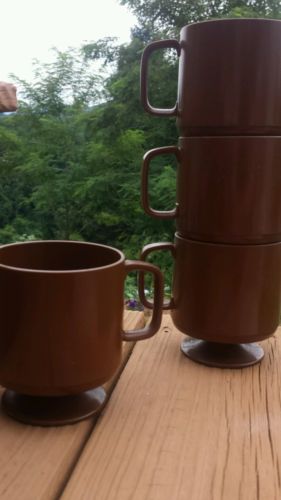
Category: mug